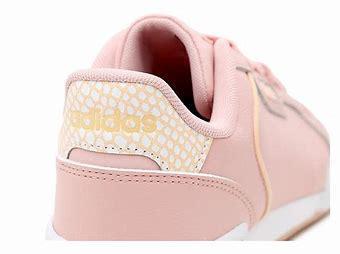
Brand: Adidas
Model: Roguera